Thus Spoke Zarathustra

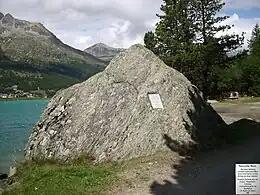
Nietzsche wrote in "Ecce Homo" that the central idea of "Zarathustra" occurred to him by a "pyramidal block of stone" on the shores of Lake Silvaplana.

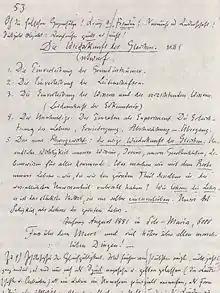
Nietzsche's first note on the "eternal recurrence", written "at the beginning of August 1881 in Sils-Maria, 6000 ft above sea level and much higher above all human regards! -" Nachlass, notebook M III 1, p. 53.

Nietzsche was born into, and largely remained within, the Bildungsbürgertum, a sort of highly cultivated middle class. By the time he was a teenager, he had been writing music and poetry. His aunt Rosalie gave him a biography of Alexander von Humboldt for his 15th birthday, and reading this inspired a love of learning "for its own sake". The schools he attended, the books he read, and his general milieu fostered and inculcated his interests in Bildung, a concept at least tangential to many in "Zarathustra", and he worked extremely hard. He became an outstanding philologist almost accidentally, and he renounced his ideas about being an artist. As a philologist he became particularly sensitive to the transmissions and modifications of ideas, which also bears relevance into "Zarathustra". Nietzsche's growing distaste toward philology, however, was yoked with his growing taste toward philosophy. As a student, this yoke was his work with Diogenes Laertius. Even with that work he strongly opposed received opinion. With subsequent and properly philosophical work he continued to oppose received opinion. His books leading up to "Zarathustra" have been described as nihilistic destruction. Such nihilistic destruction combined with his increasing isolation and the rejection of his marriage proposals (to Lou Andreas-Salomé) devastated him. While he was working on "Thus Spoke Zarathustra" he was walking very much. The imagery of his walks mingled with his physical and emotional and intellectual pains and his prior decades of hard work. What "erupted" was "Thus Spoke Zarathustra".